List of Brigham Young University residence halls

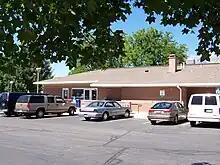
Wyview Park Central Building

Wyview Park is a living complex for married and single students at BYU. The university had purchased 150 mobile home units to provide housing for married students until Wyview Park was built. Wyview was dedicated by James E. Faust. When the complex opened in 1998, it had a waiting list of 900 applicants which grew to 1,800 within a few months.